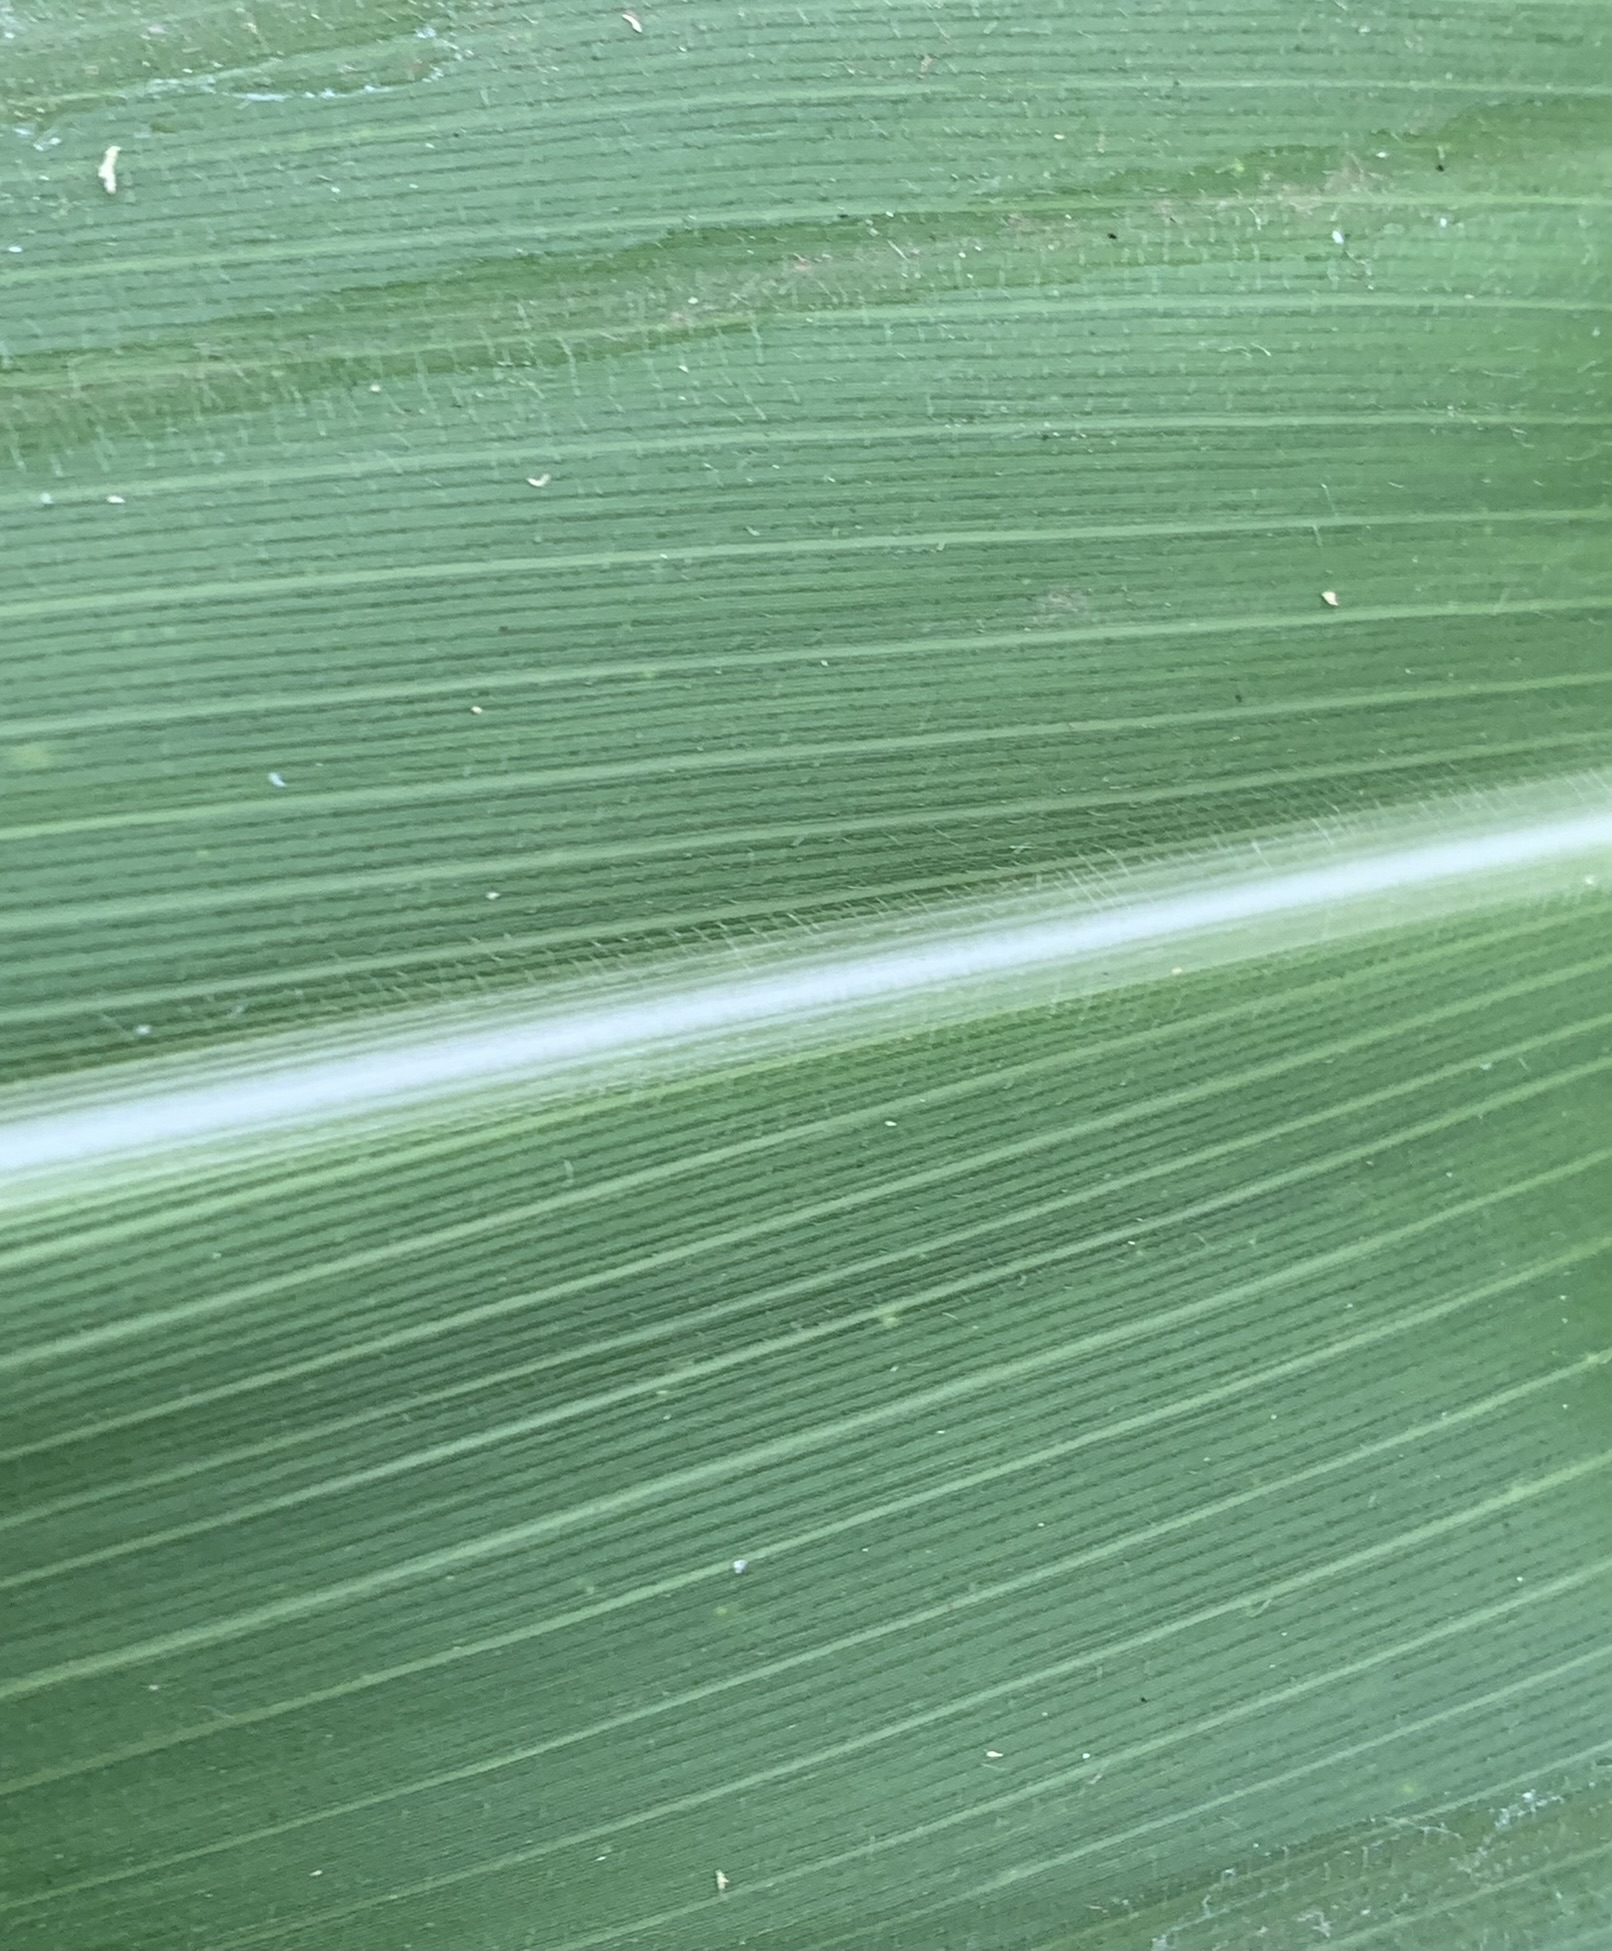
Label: Healthy